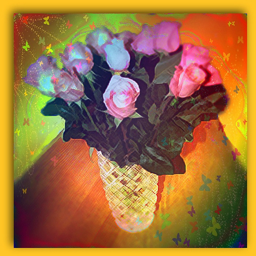
A vase of pink flowers in rainbow image.
A painting of a vase filled with colorful flowers.
A picture of a vase with pink flowers in it.
A photo of roses in a vase has colorful digital filters added.
A drawing of flowers in many different colours